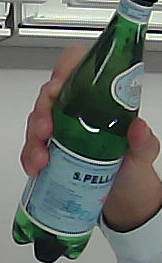
Product: sanpellegrino_water